Finale Doshi-Velez

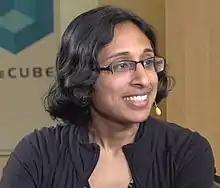
Doshi-Velez interviewed in 2017

Finale Doshi-Velez is a computer scientist and the John L. Loeb Professor of Engineering and Applied Sciences at Harvard University. She works on machine learning, computational statistics and healthcare.